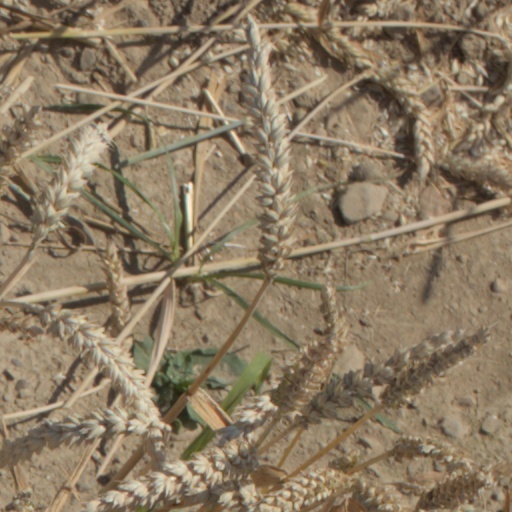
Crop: wheat